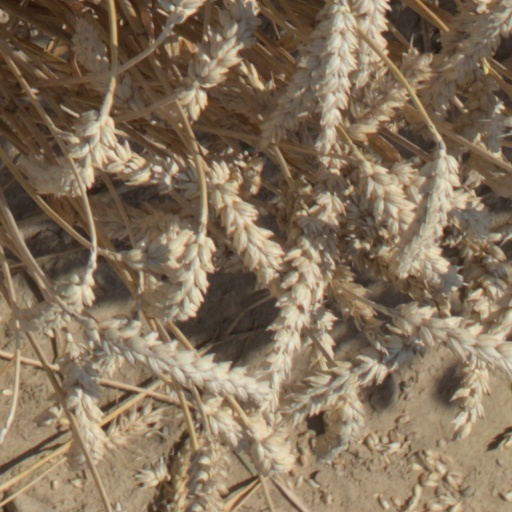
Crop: wheat